Shahrbaraz

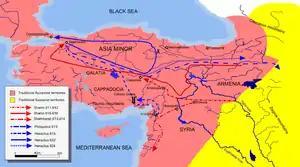
Campaign map from 611 to 624 through Syria, Anatolia, Armenia, and Mesopotamia.

After the Byzantine defeat outside Antioch, Heraclius and his brother Theodore, along with General Nicetas, combined their armies in Syria, but were defeated by Shahrbaraz and his forces who besieged Damascus and captured it along with a large number of Byzantine troops as prisoners. Furthermore, Shahrbaraz also defeated a Byzantine army near Adhri'at. One of the most important events during his career was when he led the Sasanian army towards Palaestina, and after a bloody siege captured Jerusalem, a city sacred to the Christians. After his conquest of Jerusalem the Holy Cross was carried away in triumph. In 618, Shahrbaraz was ordered by Khosrow II to invade Egypt, and by 619, Alexandria, the capital of Byzantine Egypt, was in Sasanian hands.